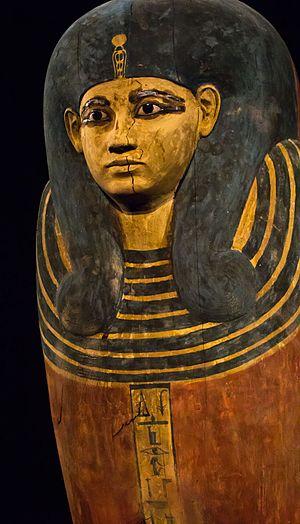
Ahmosé-Méritamon est une reine d'Égypte de la XVIIIᵉ dynastie. Elle est la fille aînée d'Ahmôsis Iᵉʳ et de la reine Ahmès-Néfertari. Elle est l'une des épouses de son frère Amenhotep Iᵉʳ, dont elle sera la grande épouse royale. Elle succède à sa mère dans la fonction d'« Épouse du Dieu Amon », mais on ne sait pas grand-chose d'autre d'elle.